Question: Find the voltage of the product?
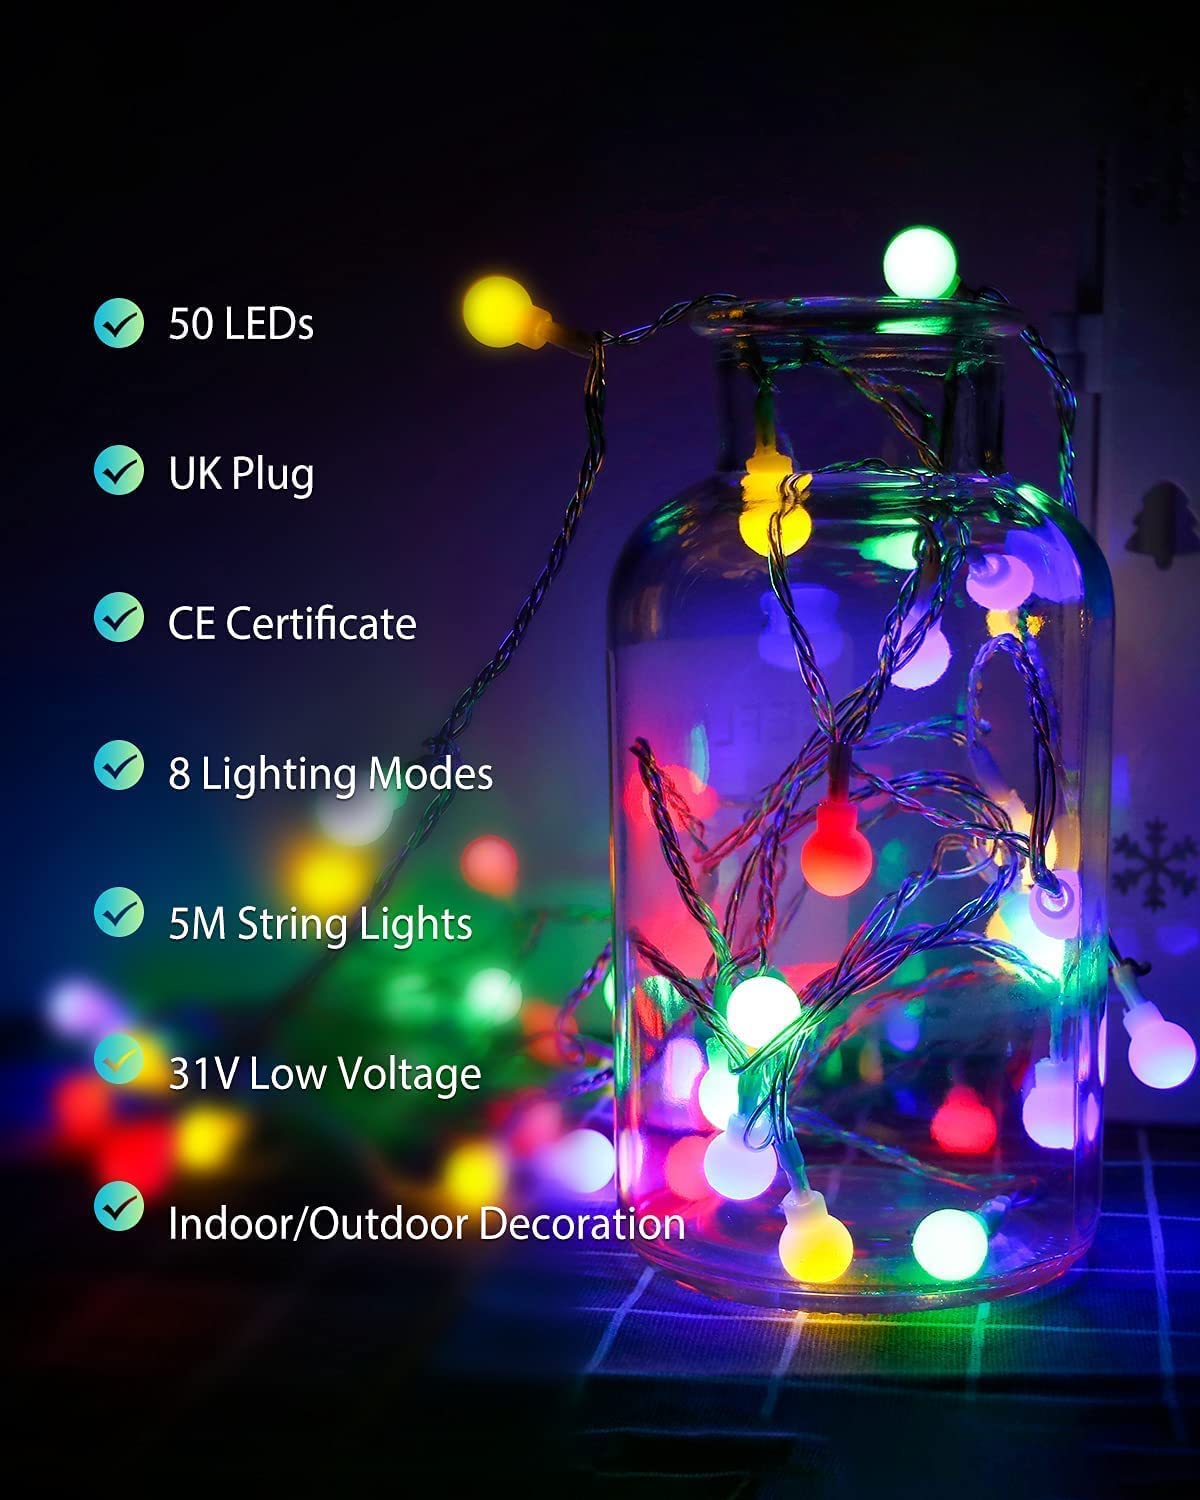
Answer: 31.0 volt